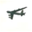
Label: airplane